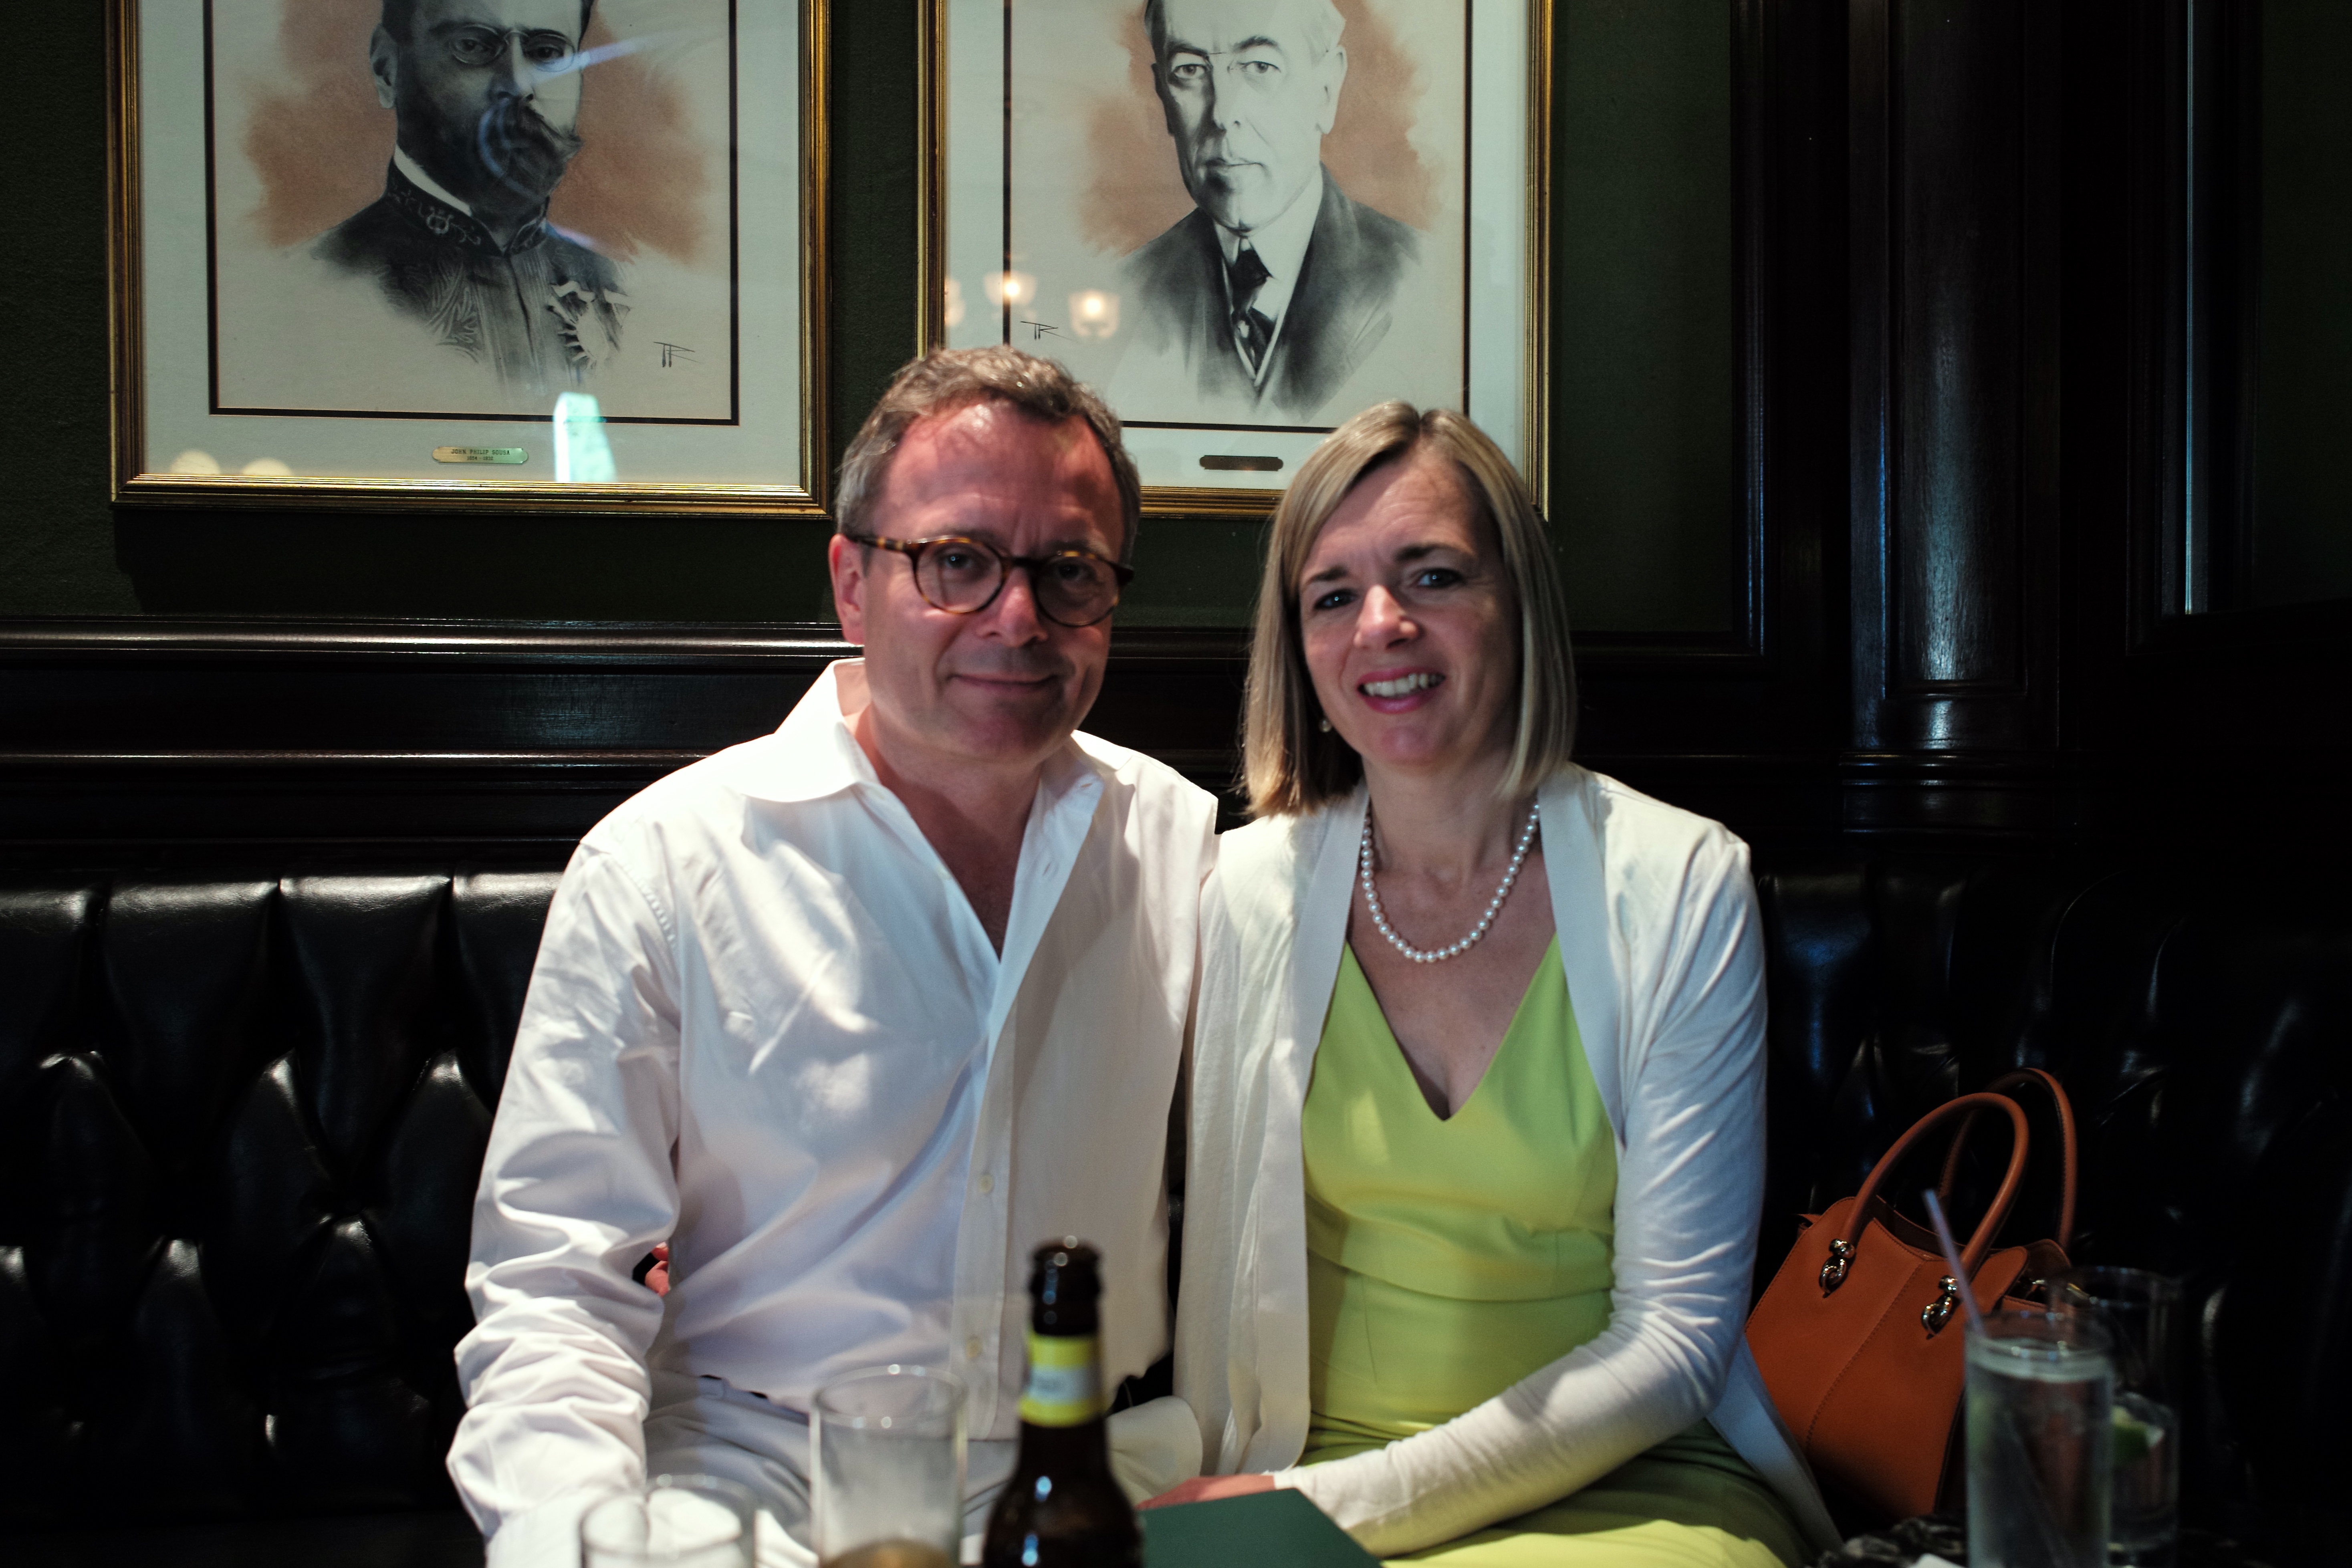
person, meal, sense